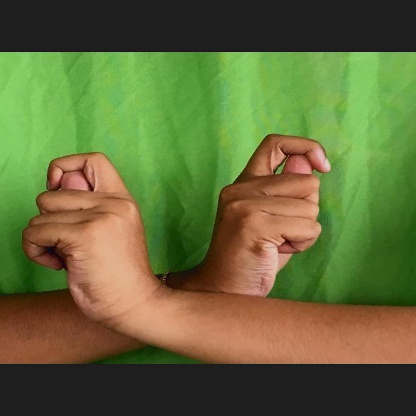
Mudra: Berunda